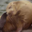
Label: seal